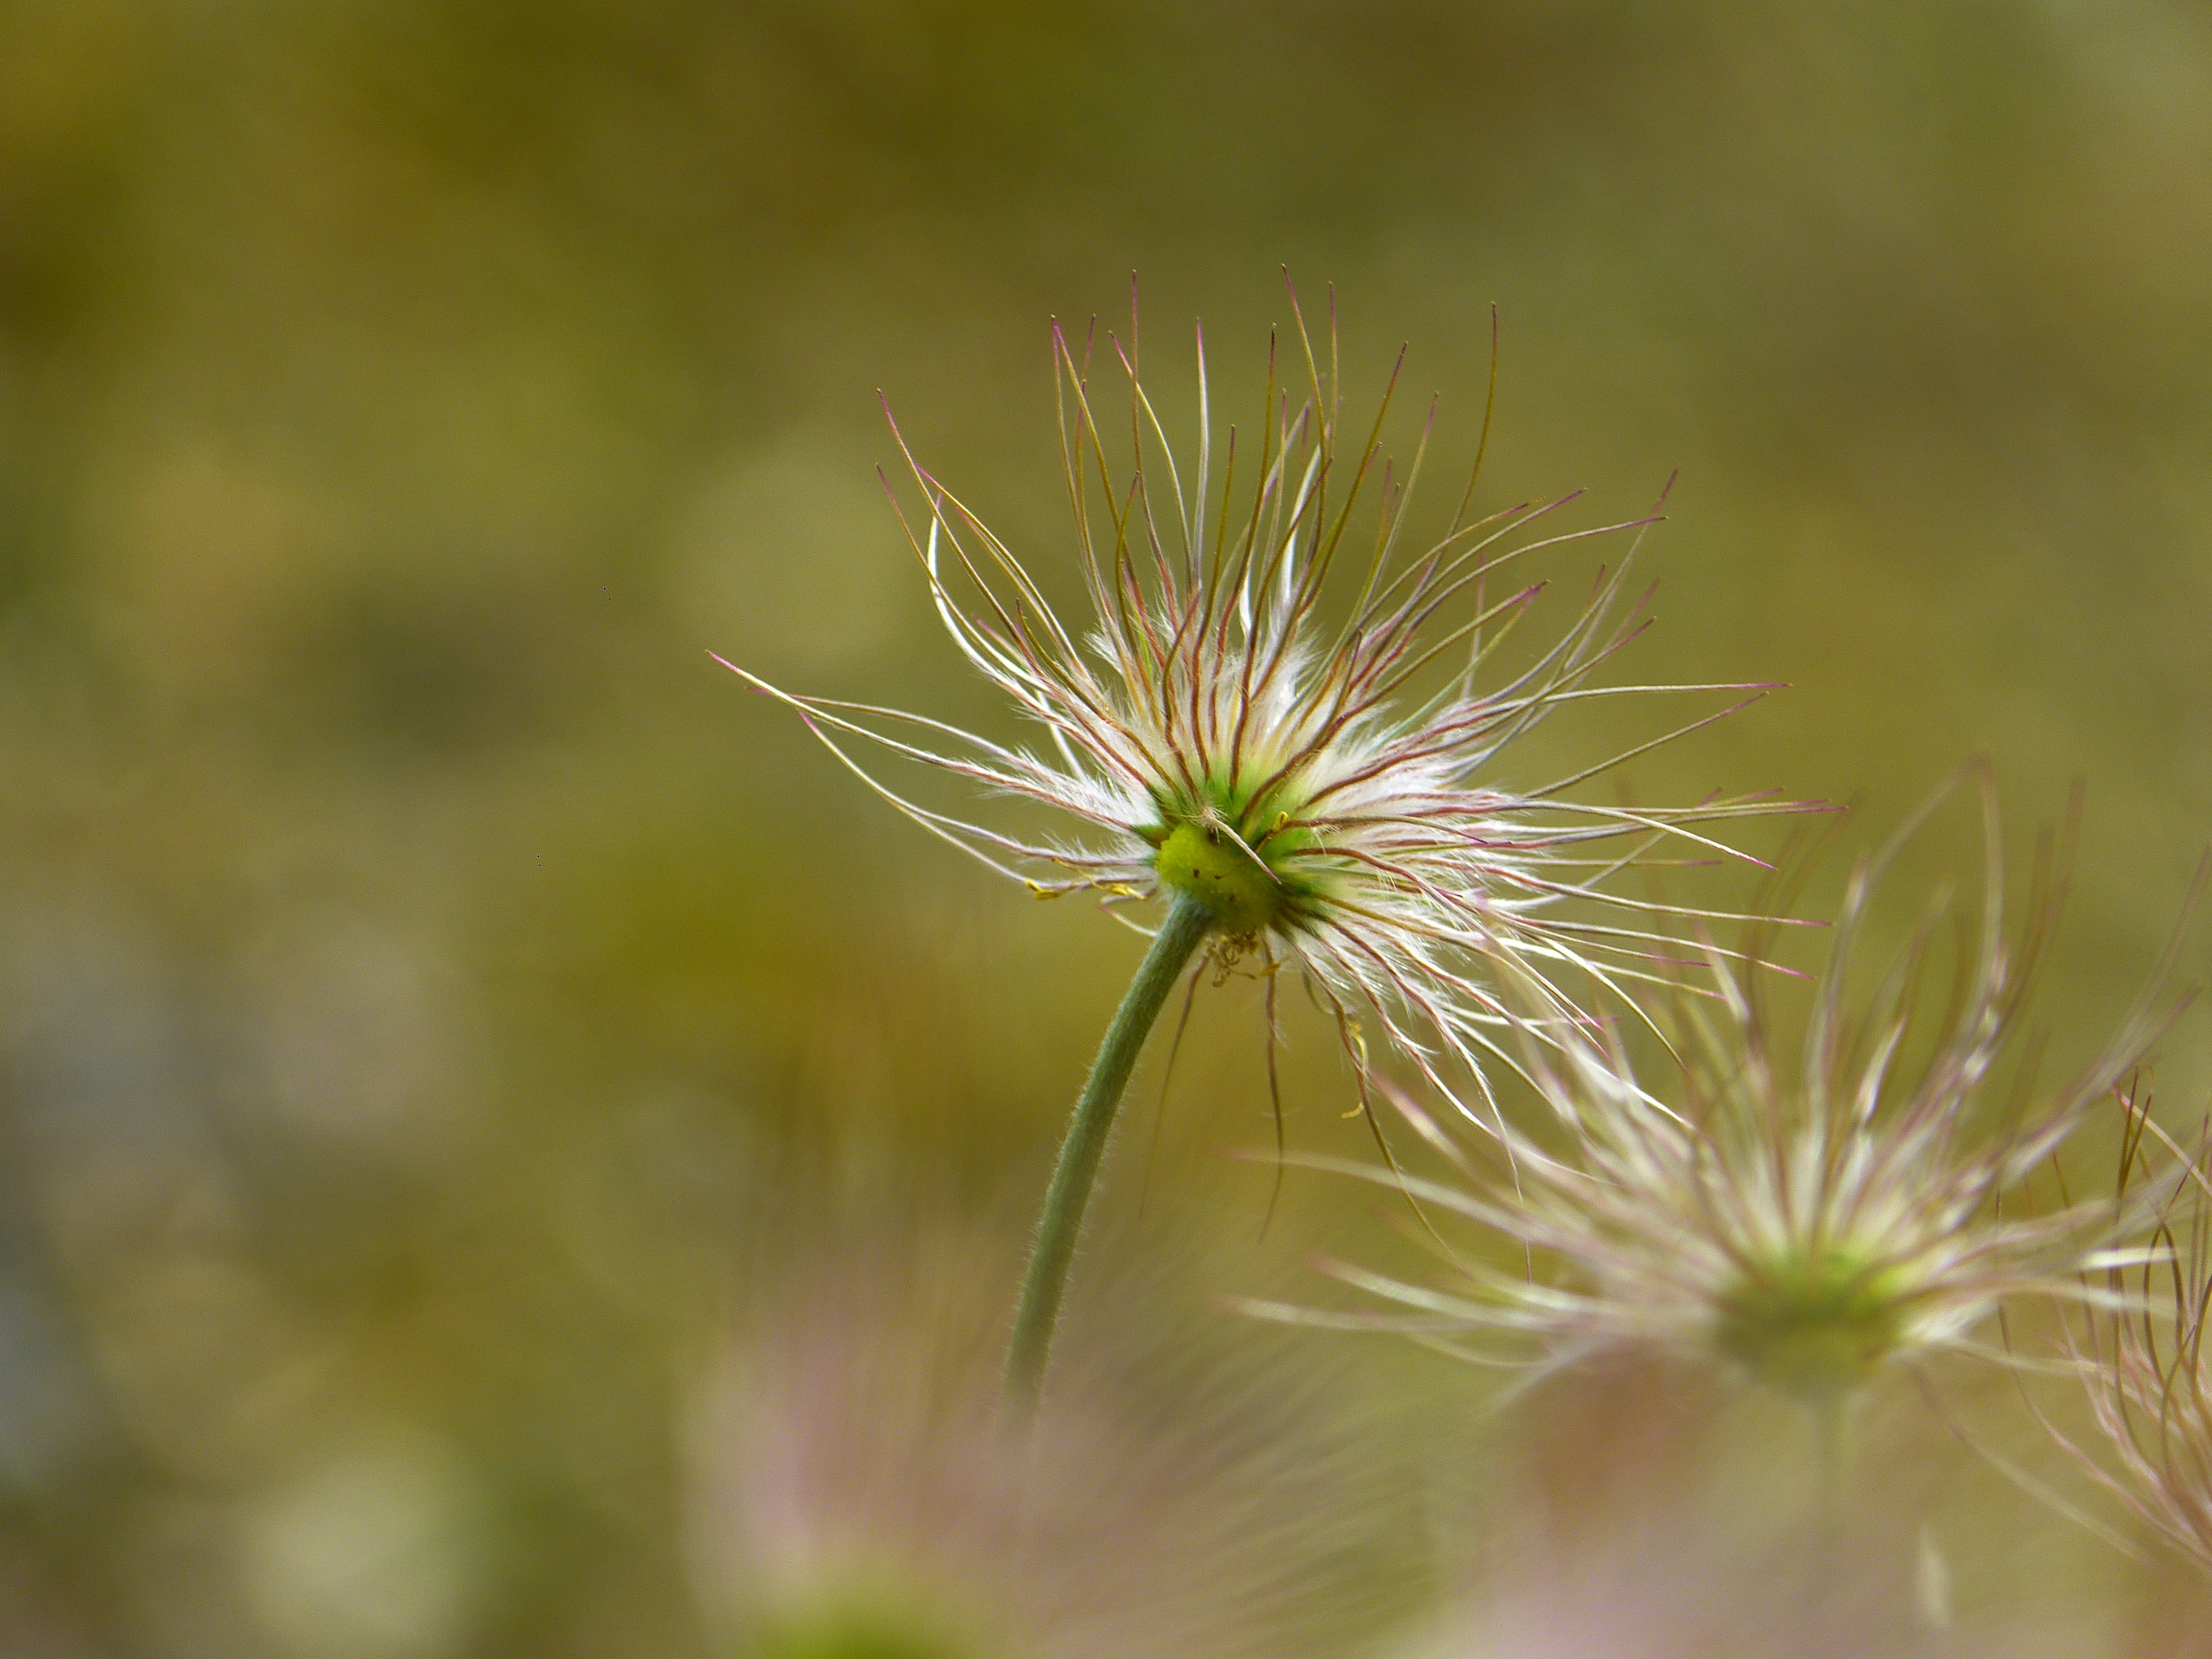
nature, grass, branch, blossom, plant, photography, meadow, dandelion, prairie, leaf, flower, spring, green, produce, botany, flora, wildflower, close up, faded, macro photography, pasqueflower, pasque flower, pulsatilla, common pasque flower, dry plant, pulsatilla vulgaris, flowering plant, daisy family, grass family, plant stem, land plant, thorns spines and prickles